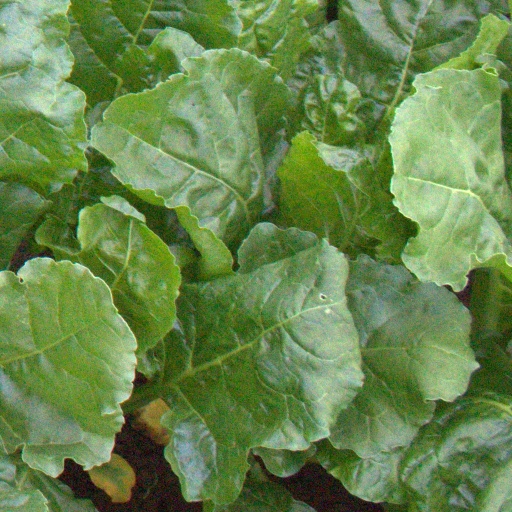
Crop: sugar beet